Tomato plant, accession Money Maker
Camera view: vertical (180 deg); turntable rotation: 0 degrees
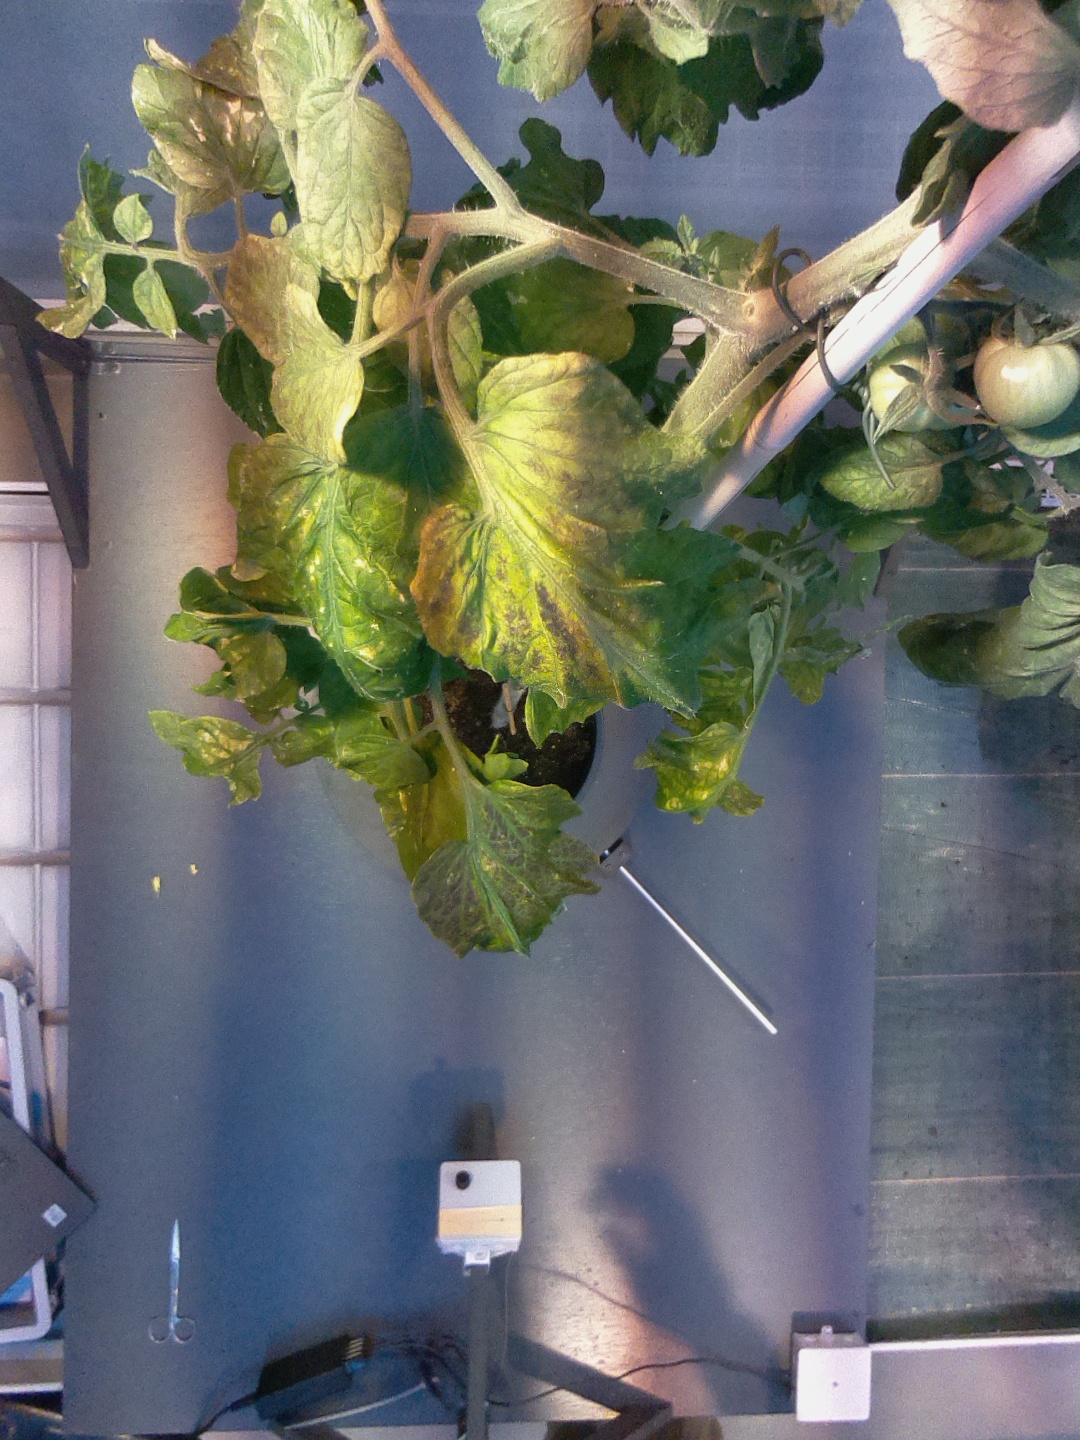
BBCH growth stage 73: 30%-40% of final fruit size